Nuclear-powered icebreaker

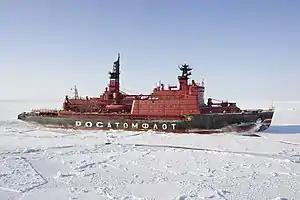
Nuclear icebreaker "Yamal", 2015

A nuclear-powered icebreaker is an icebreaker with an onboard nuclear power plant that produces power for the vessel's propulsion system. Although more expensive to operate, nuclear-powered icebreakers provide a number of advantages over their diesel-powered counterparts, especially along the Northern Sea Route where diesel-powered icebreaker operations are challenging due to the heavy power demand associated with icebreaking, limited refueling infrastructure along the Siberian coast, and the endurance required. , Russia is the only country that builds and operates nuclear-powered icebreakers, having built a number of such vessels to aid shipping along the Northern Sea Route and Russian arctic outposts since the Soviet era.